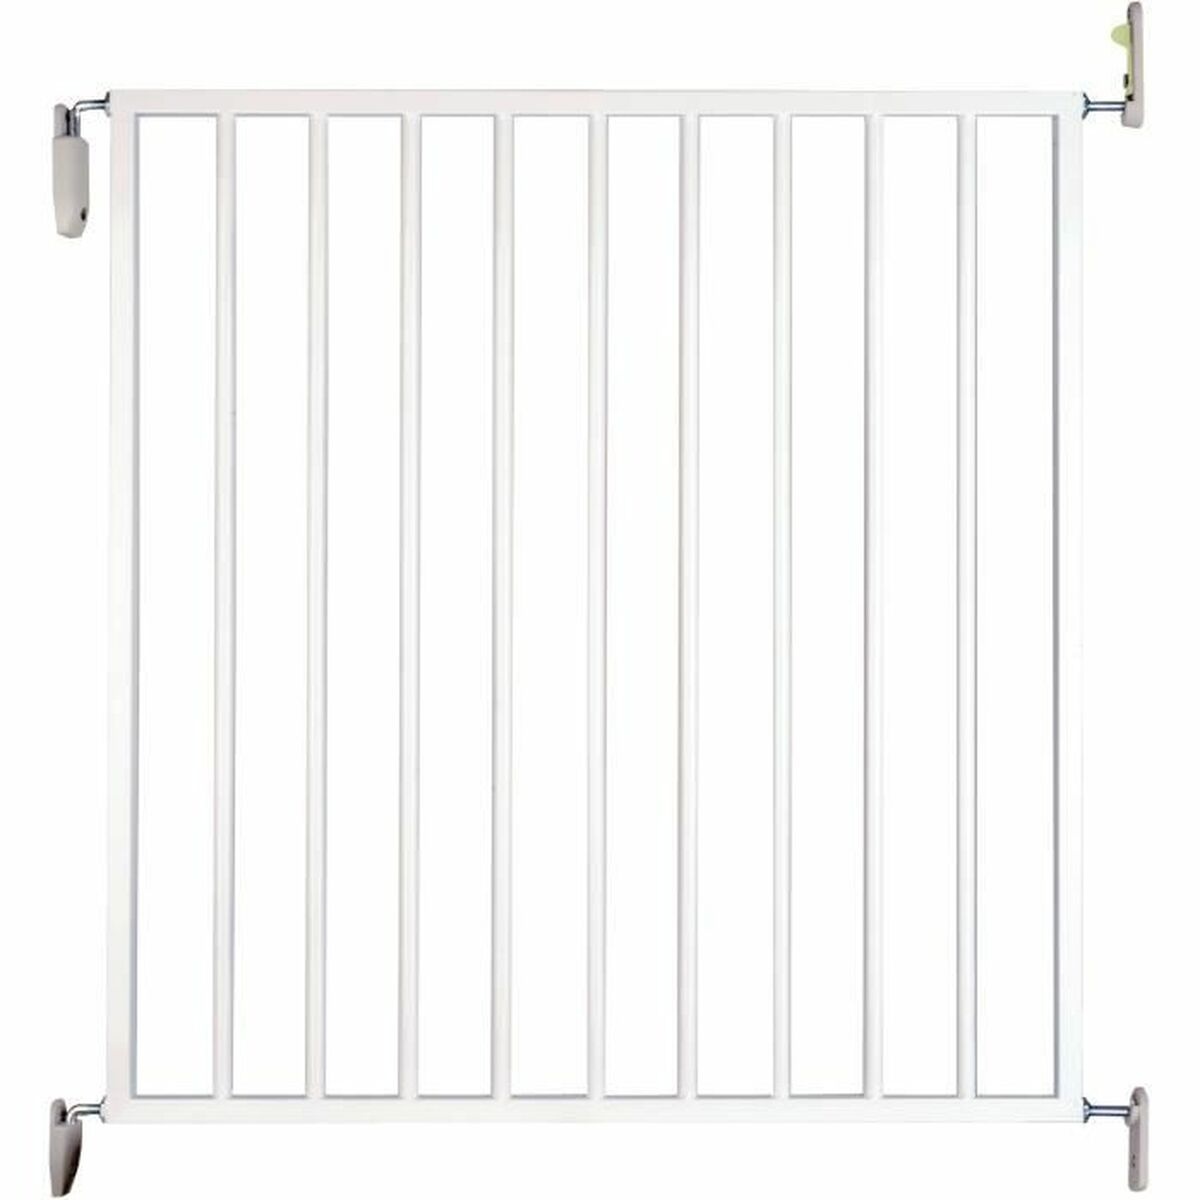
Sicherheitsbarriere Nordlinger PRO Weiß
Für unsere Kinder möchten wir Ihnen Sicherheitsbarriere Nordlinger PRO Weiß vorstellen, perfekt für alle, die qualitativ hochwertige Produkte für die Kleinsten suchen. Kaufen Sie Nordlinger PRO und weitere Marken und Lizenzen zu den besten Preisen! Art: Sicherheitsbarriere Farbe: Weiß Material: Metall Empfohlenes Alter: Kinder
Brand: Nordlinger PRO
Category: Baby & Toddler > Baby Safety > Baby & Pet Gates